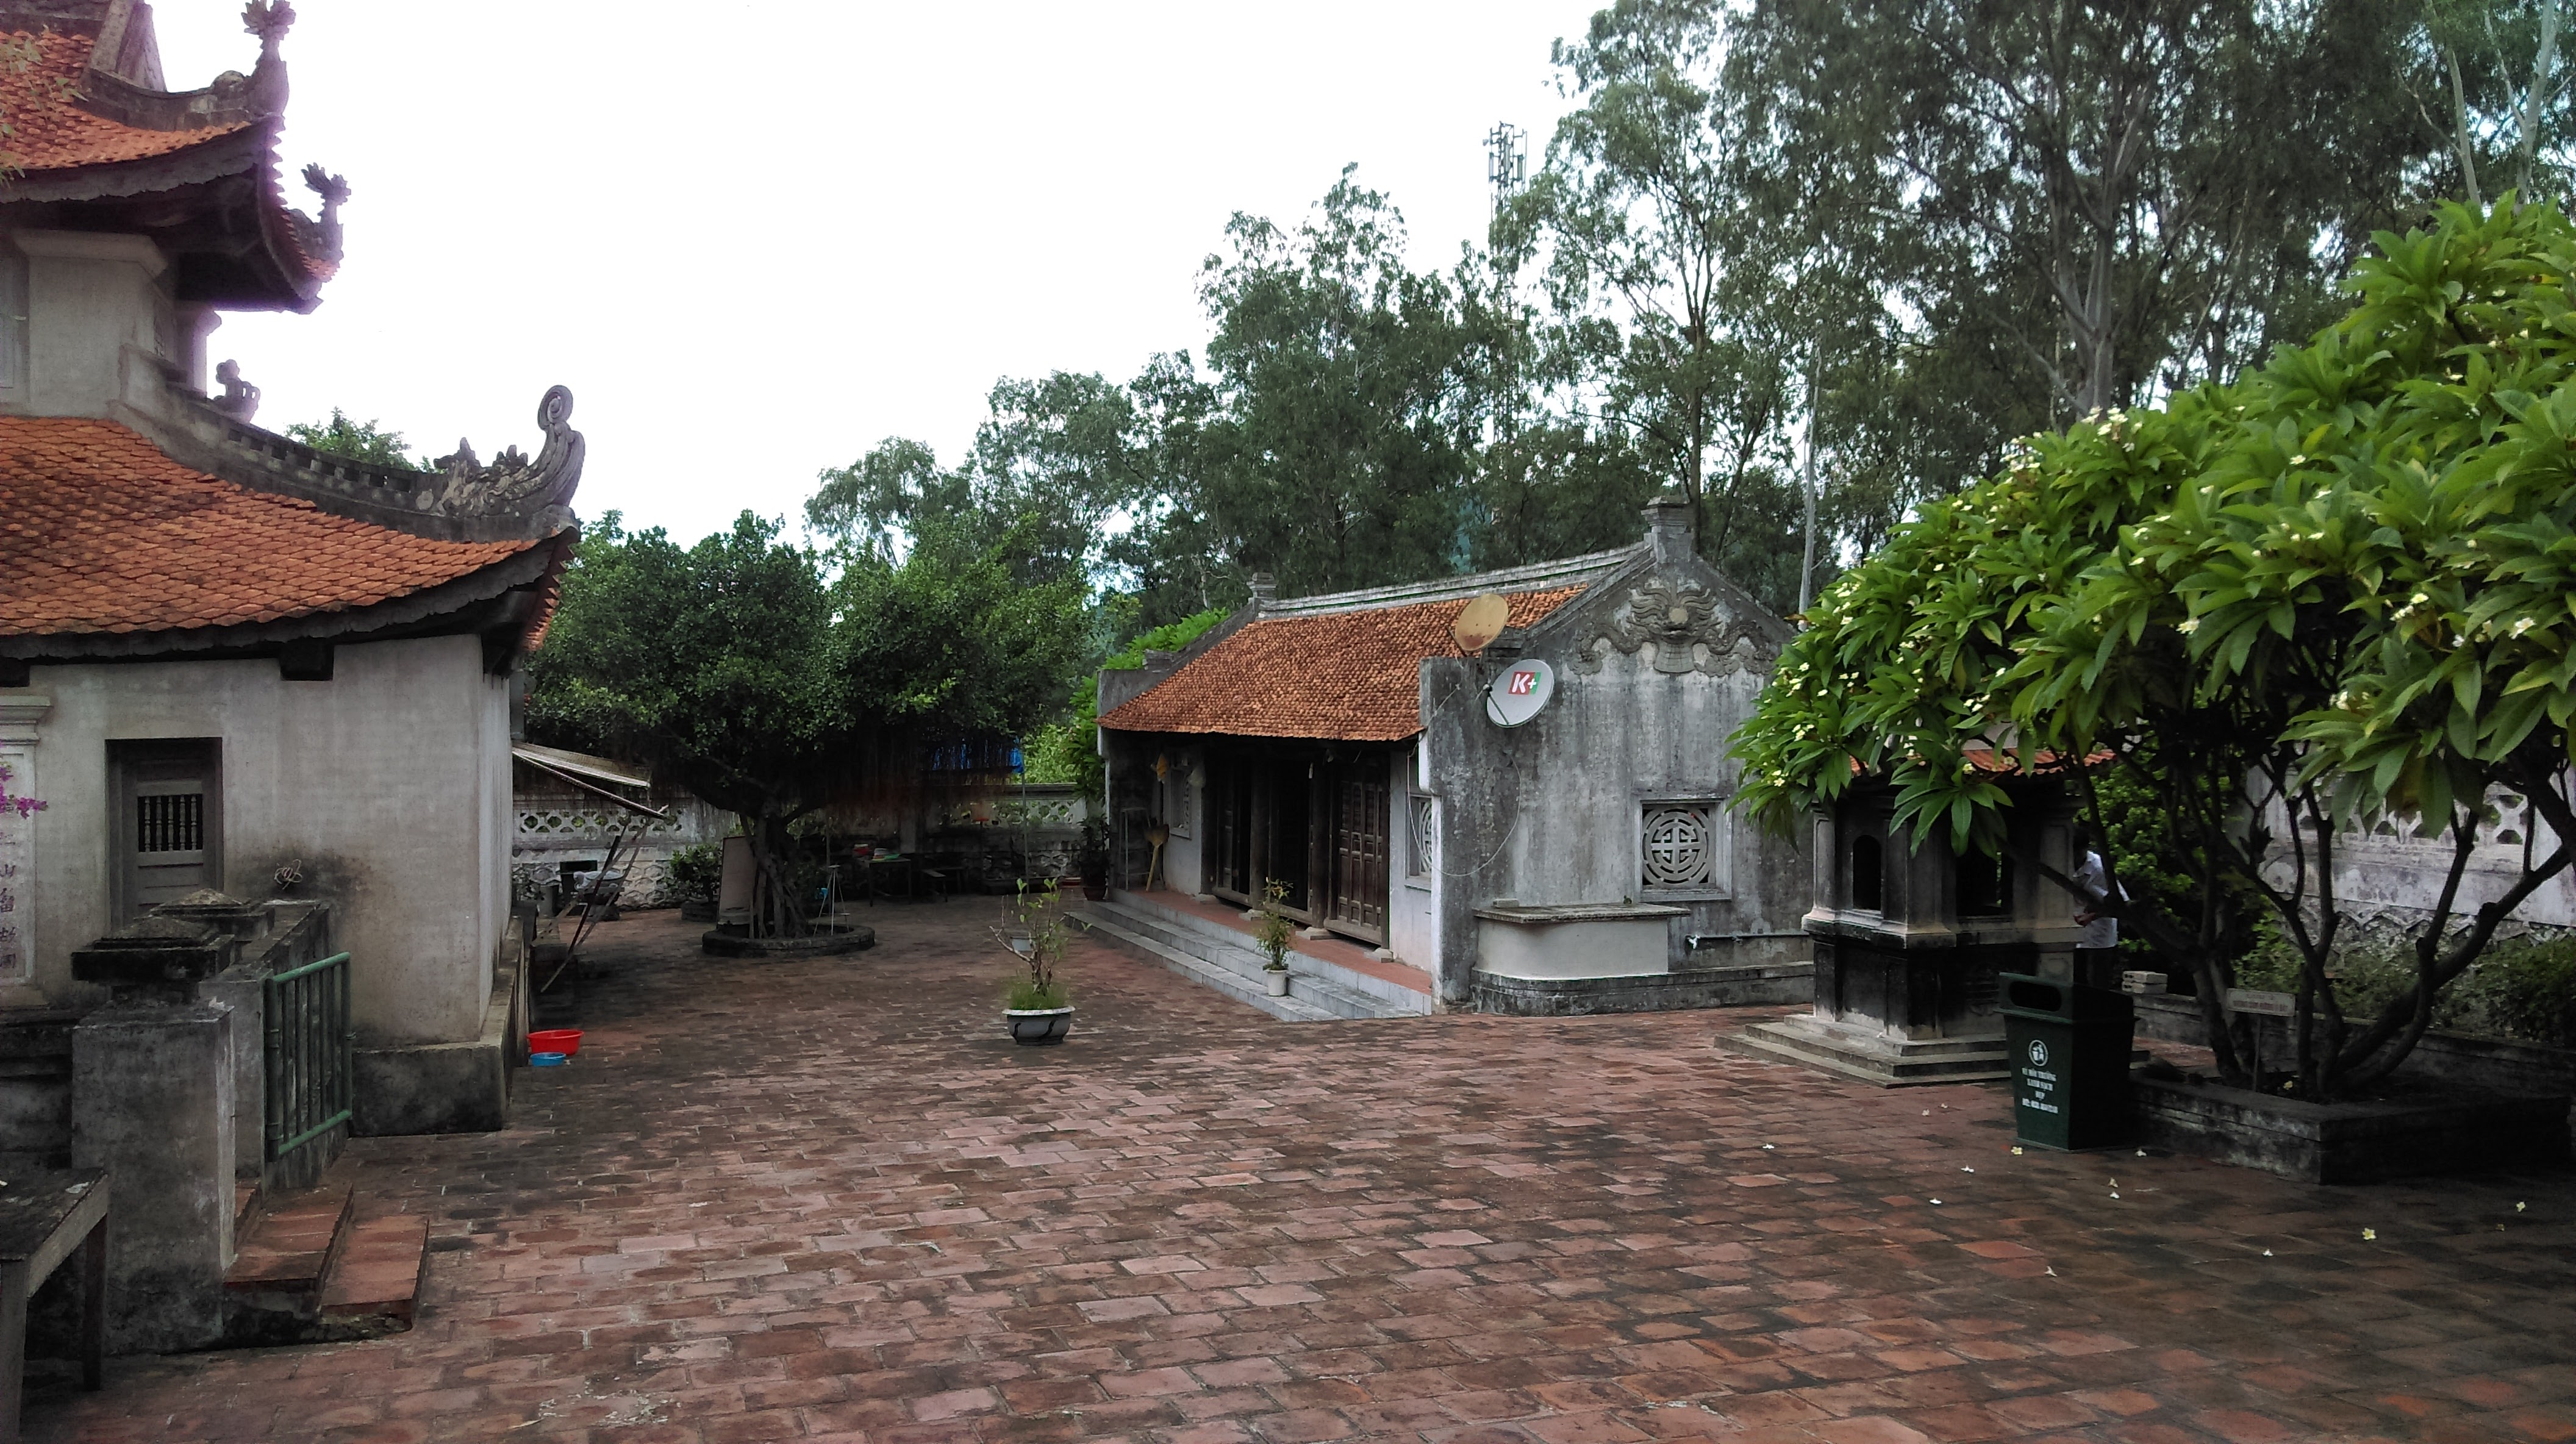
user: text: Mái nhà trong hình có màu gì?
assistant: text: Màu đỏ gạch

user: text: Có bao nhiêu đĩa vệ tinh được nhìn thấy trên bức tường của tòa nhà?
assistant: text: Hai

user: text: Tên thương hiệu được hiển thị trên một trong những đĩa vệ tinh là gì?
assistant: text: K+

user: text: Kiến trúc của các tòa nhà trong hình gợi ý về loại hình tôn giáo truyền thống nào của Việt Nam?
assistant: text: Kiến trúc chùa chiền (Phật giáo)

user: text: Trên bức tường của tòa nhà có gắn đĩa vệ tinh, bạn có thể mô tả hình trang trí phía trên cửa sổ và hoa văn của cửa sổ đó không?
assistant: text: Hình trang trí phía trên cửa sổ là hình rồng cách điệu, và cửa sổ có hoa văn hình tròn với các đường nét đối xứng, gợi nhớ chữ thọ.